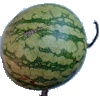
Label: watermelon